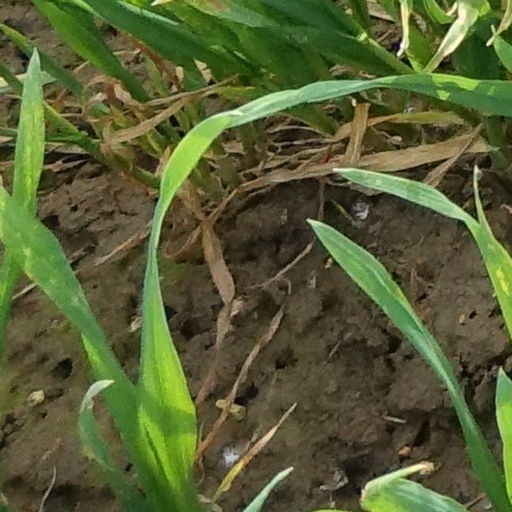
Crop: wheat